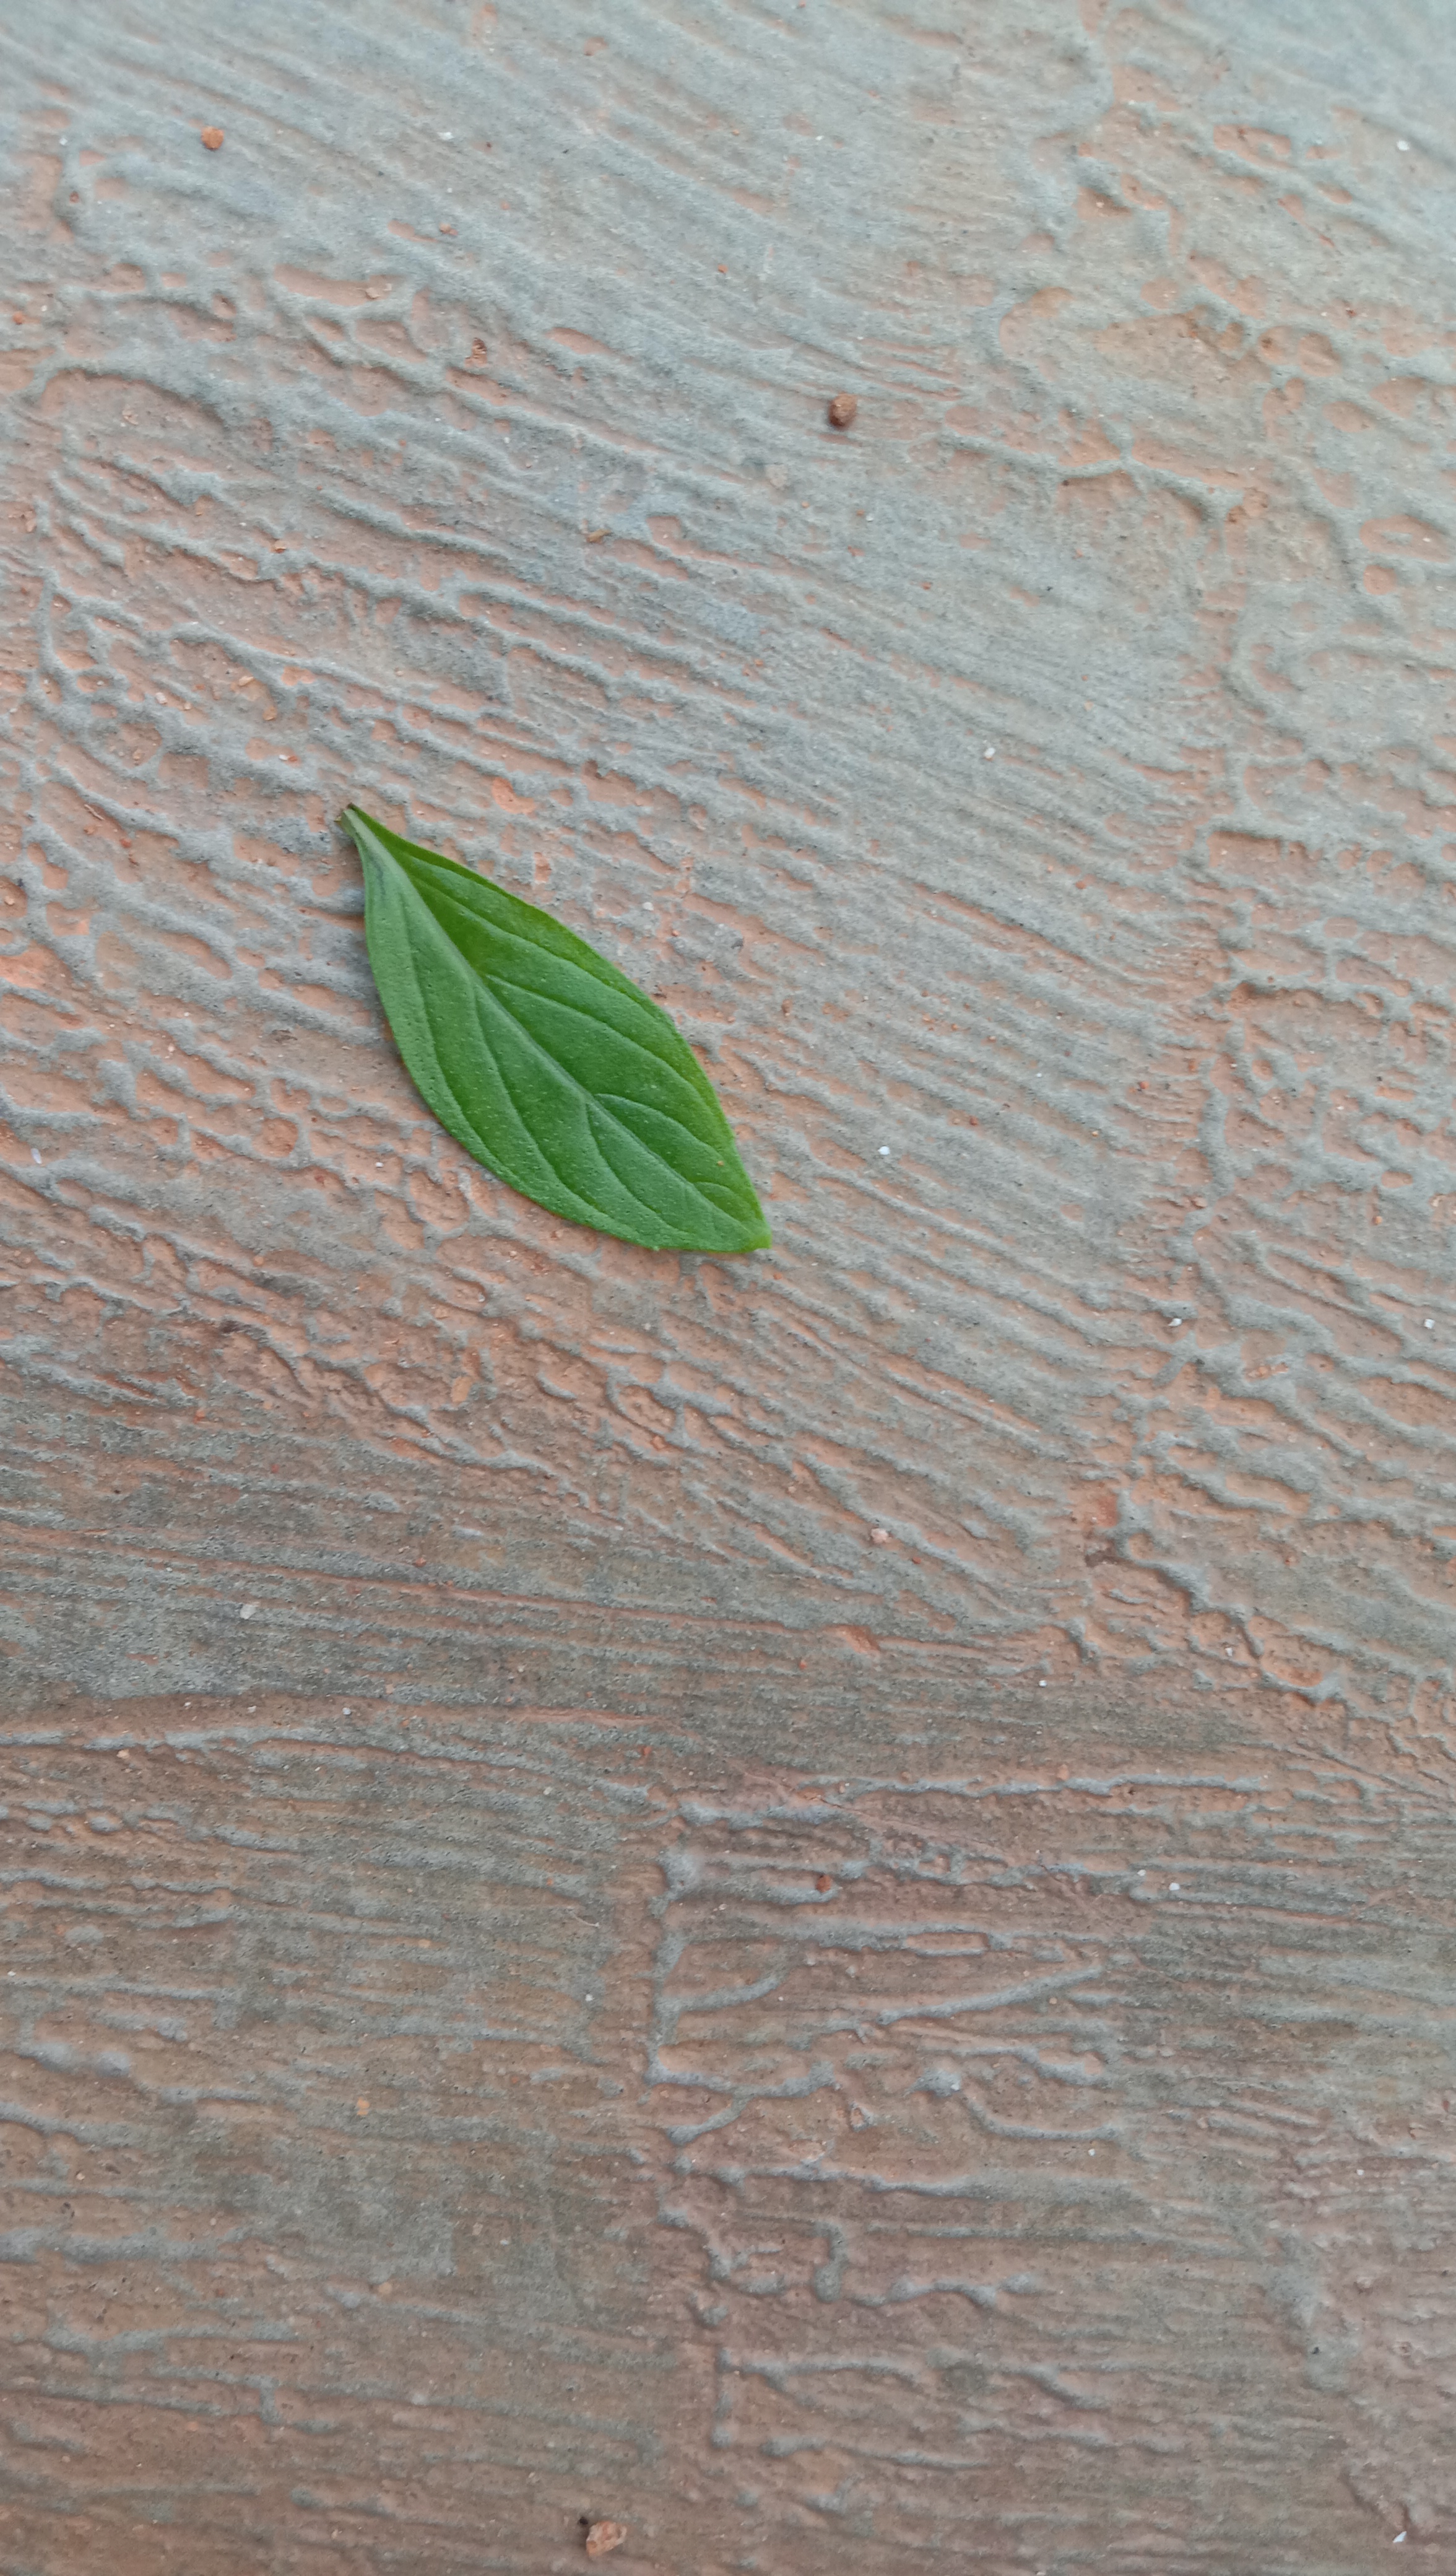
Plant: kamakasturi